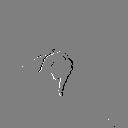
ASL letter: j